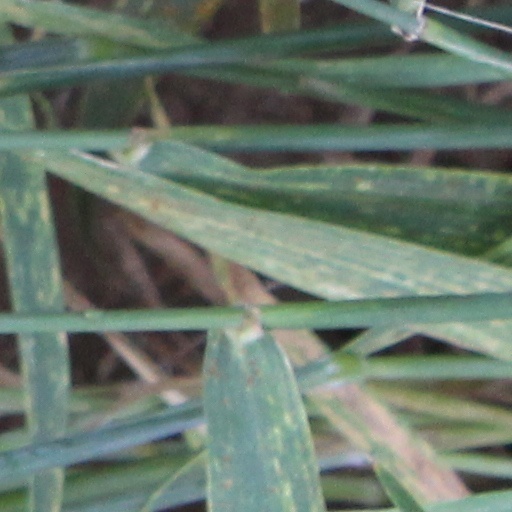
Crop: wheat